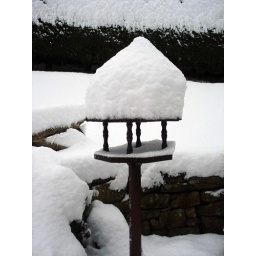
Very deep snow on a bird table in the garden,